Princess Theresa of Liechtenstein

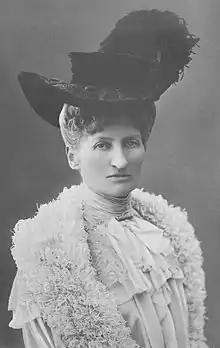

Theresa Maria Josepha Martha (28 July 1850, Schloss Liechtenstein – 13 March 1938, Munich) was a Princess of Liechtenstein and of Bavaria.